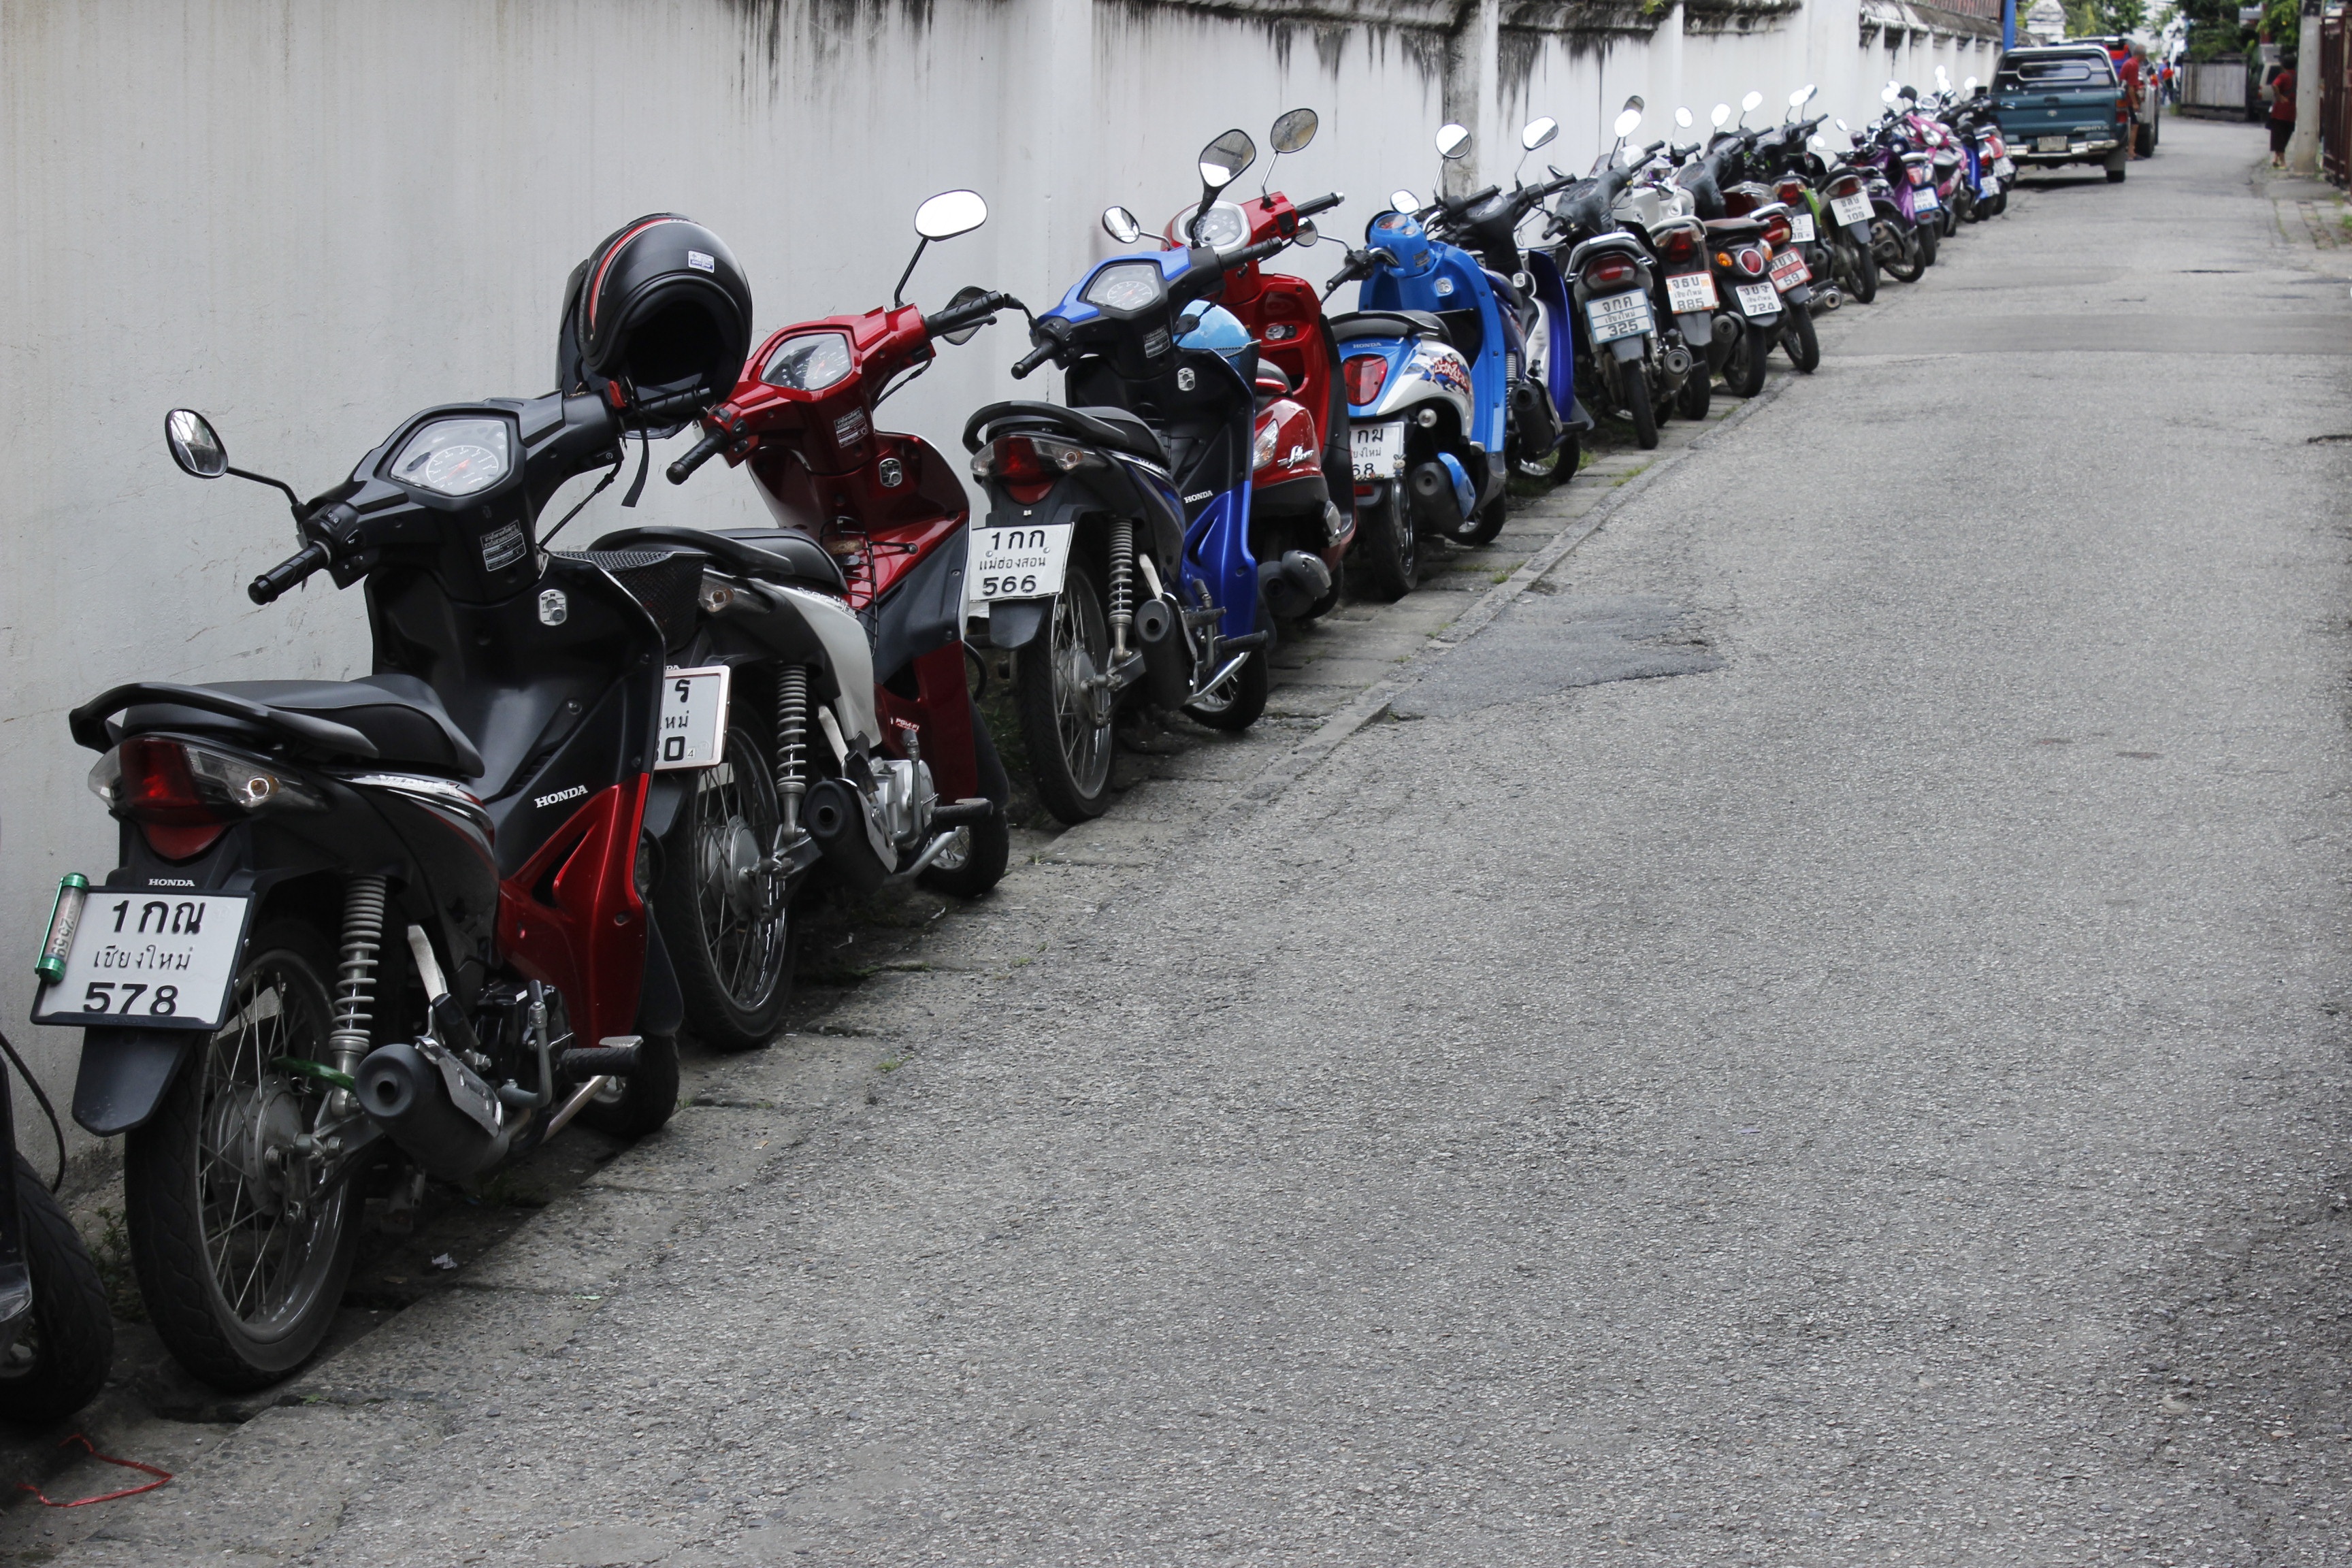
row, street, car, parking, vehicle, motorcycle, thailand, race, racing, to it long, motorcycling, road racing, automobile make